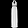
Label: Dress